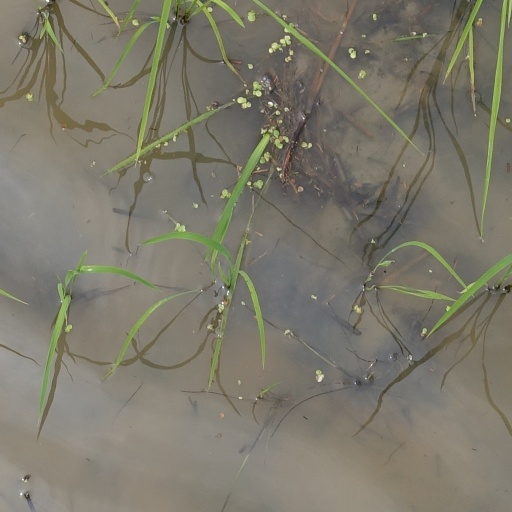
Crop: rice